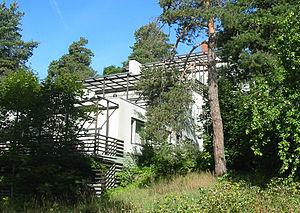
Cet article est une liste partielle des bâtiments conçus par Alvar Aalto.
La Maison en terrasses est un bâtiment situé à Eura en Finlande.